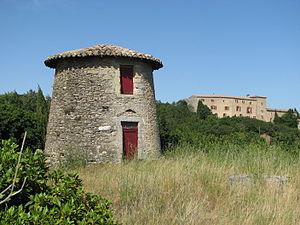
Saint-Paulet est une commune française, située dans le département de l'Aude en région Occitanie.